Ion Luca Caragiale

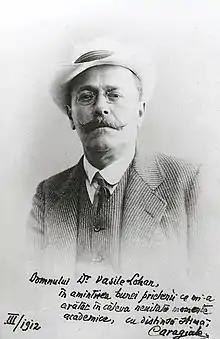
Ion Luca Caragiale c. 1912

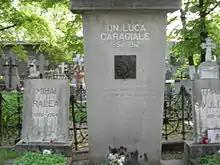
Caragiale's grave in the Bellu cemetery (flanked by those of Mihai Ralea and Traian Săvulescu)

Beginning in 1909, Caragiale resumed his contributions to "Universul". The same year, his fantasy piece "Kir Ianulea", which explored the history of Bucharest during the early 19th century and the late stages of the Phanariote period, was published by "Viața Românească". The novella partly built on "Belfagor arcidiavolo", by Renaissance author Niccolò Machiavelli, and was occasionally classified as an example of historical fiction. Similar stories use themes from the "One Thousand and One Nights" ("Abu-Hasan") and popular anecdotes ("Pastramă trufanda"). Another work of the time was "Calul dracului", a rural-themed account of demonic temptation, which Vianu called "one of the most perfect short stories to have been written in Romanian language".